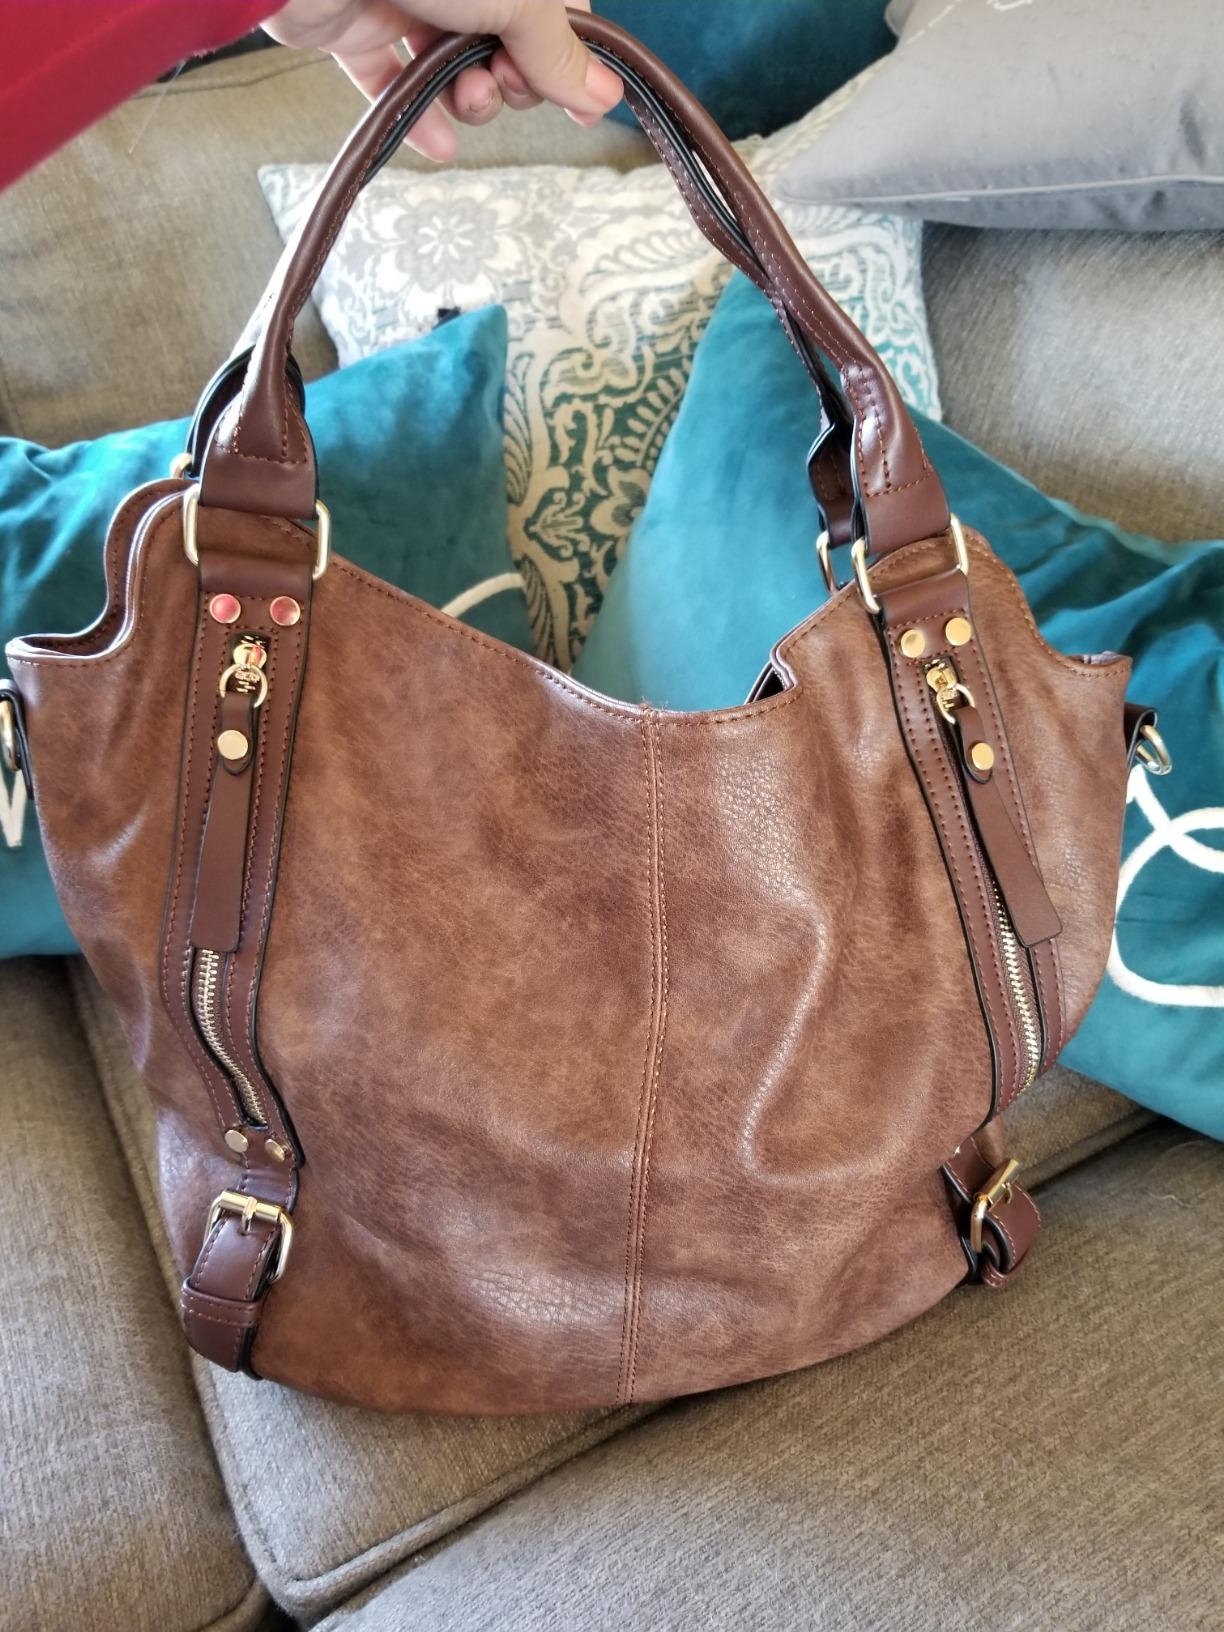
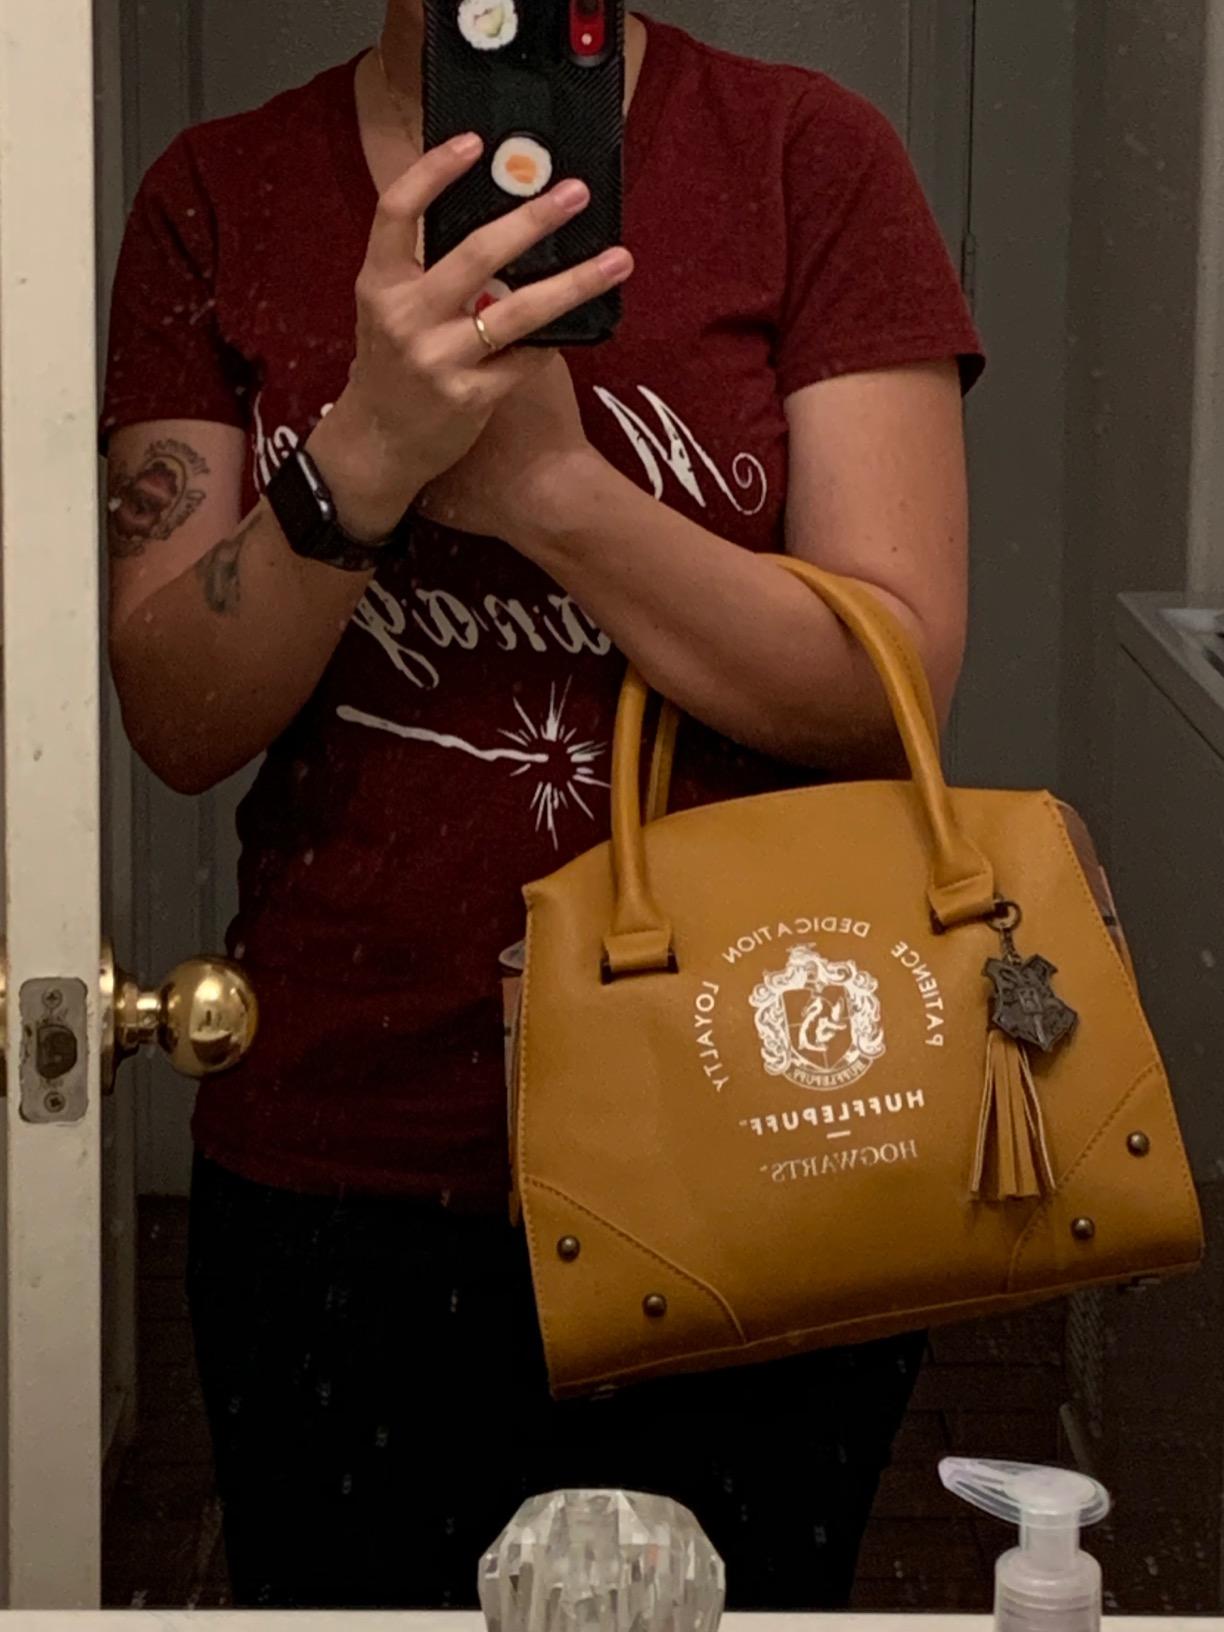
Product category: accessories_handbag
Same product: no